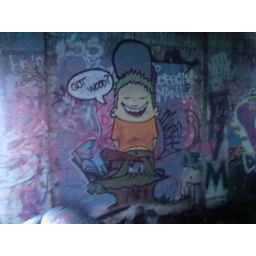
tagged wall in derelict warehouse